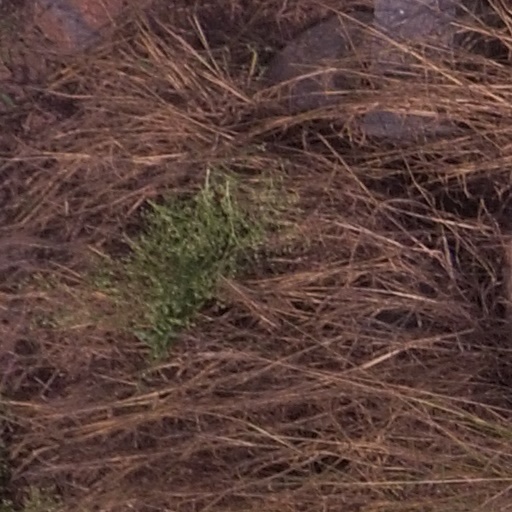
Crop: maize; corn